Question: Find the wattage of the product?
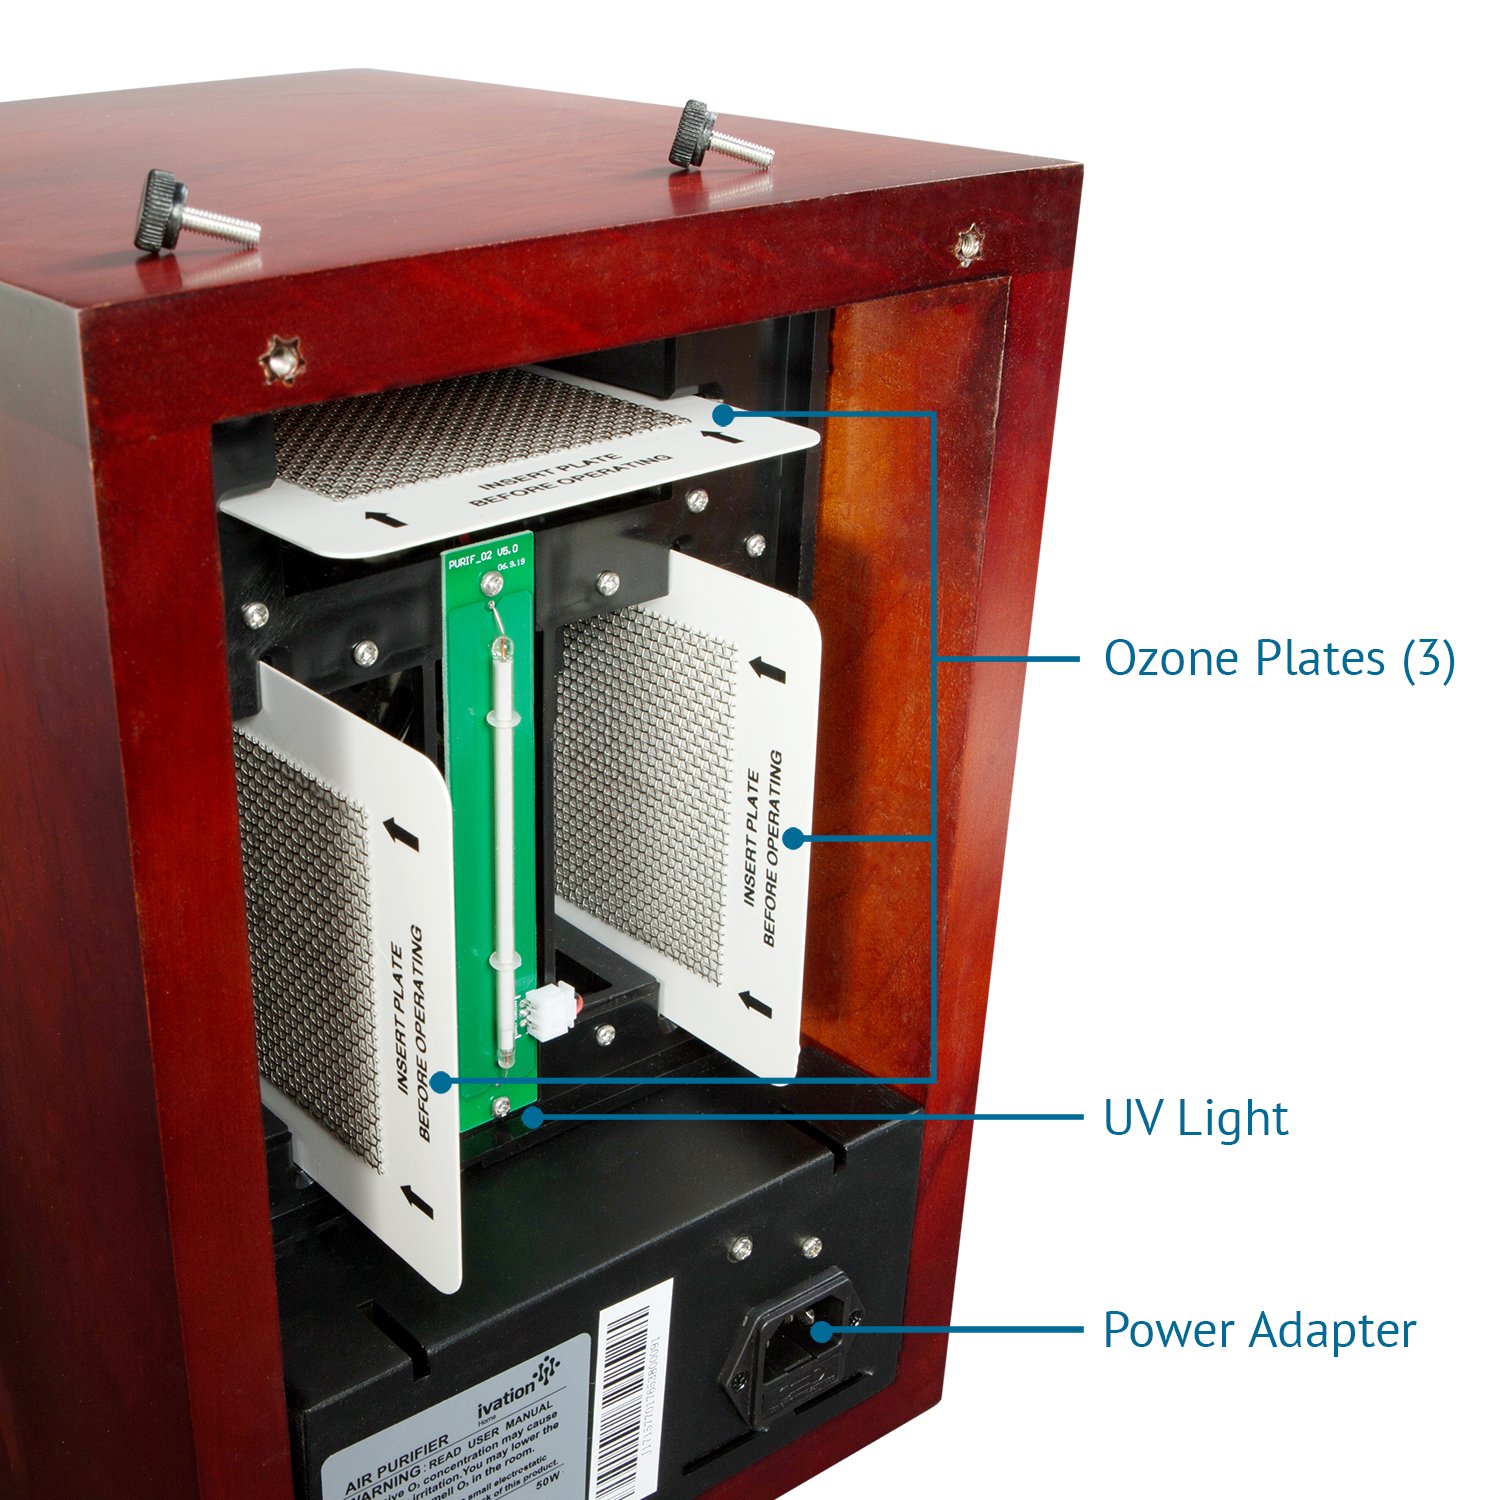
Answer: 50.0 watt